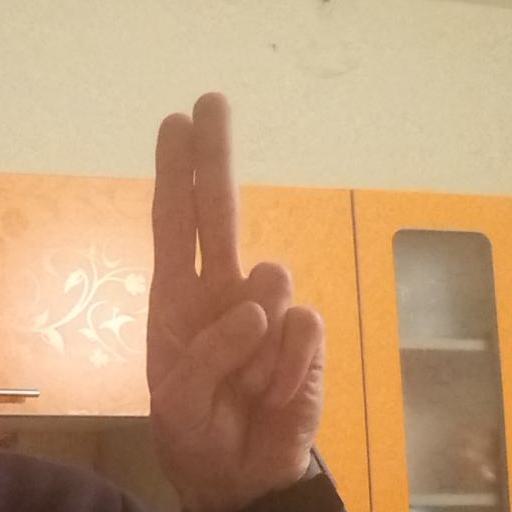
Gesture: two_up